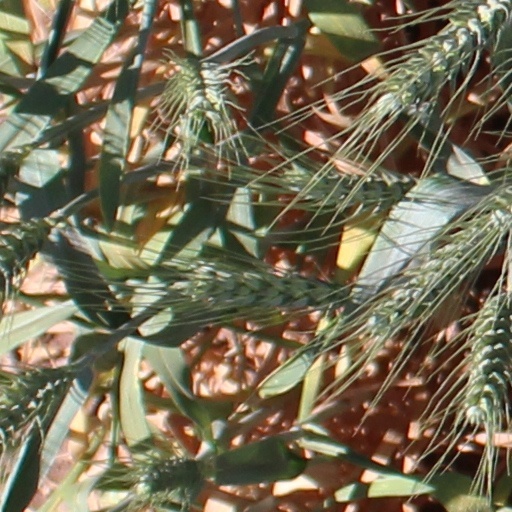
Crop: wheat